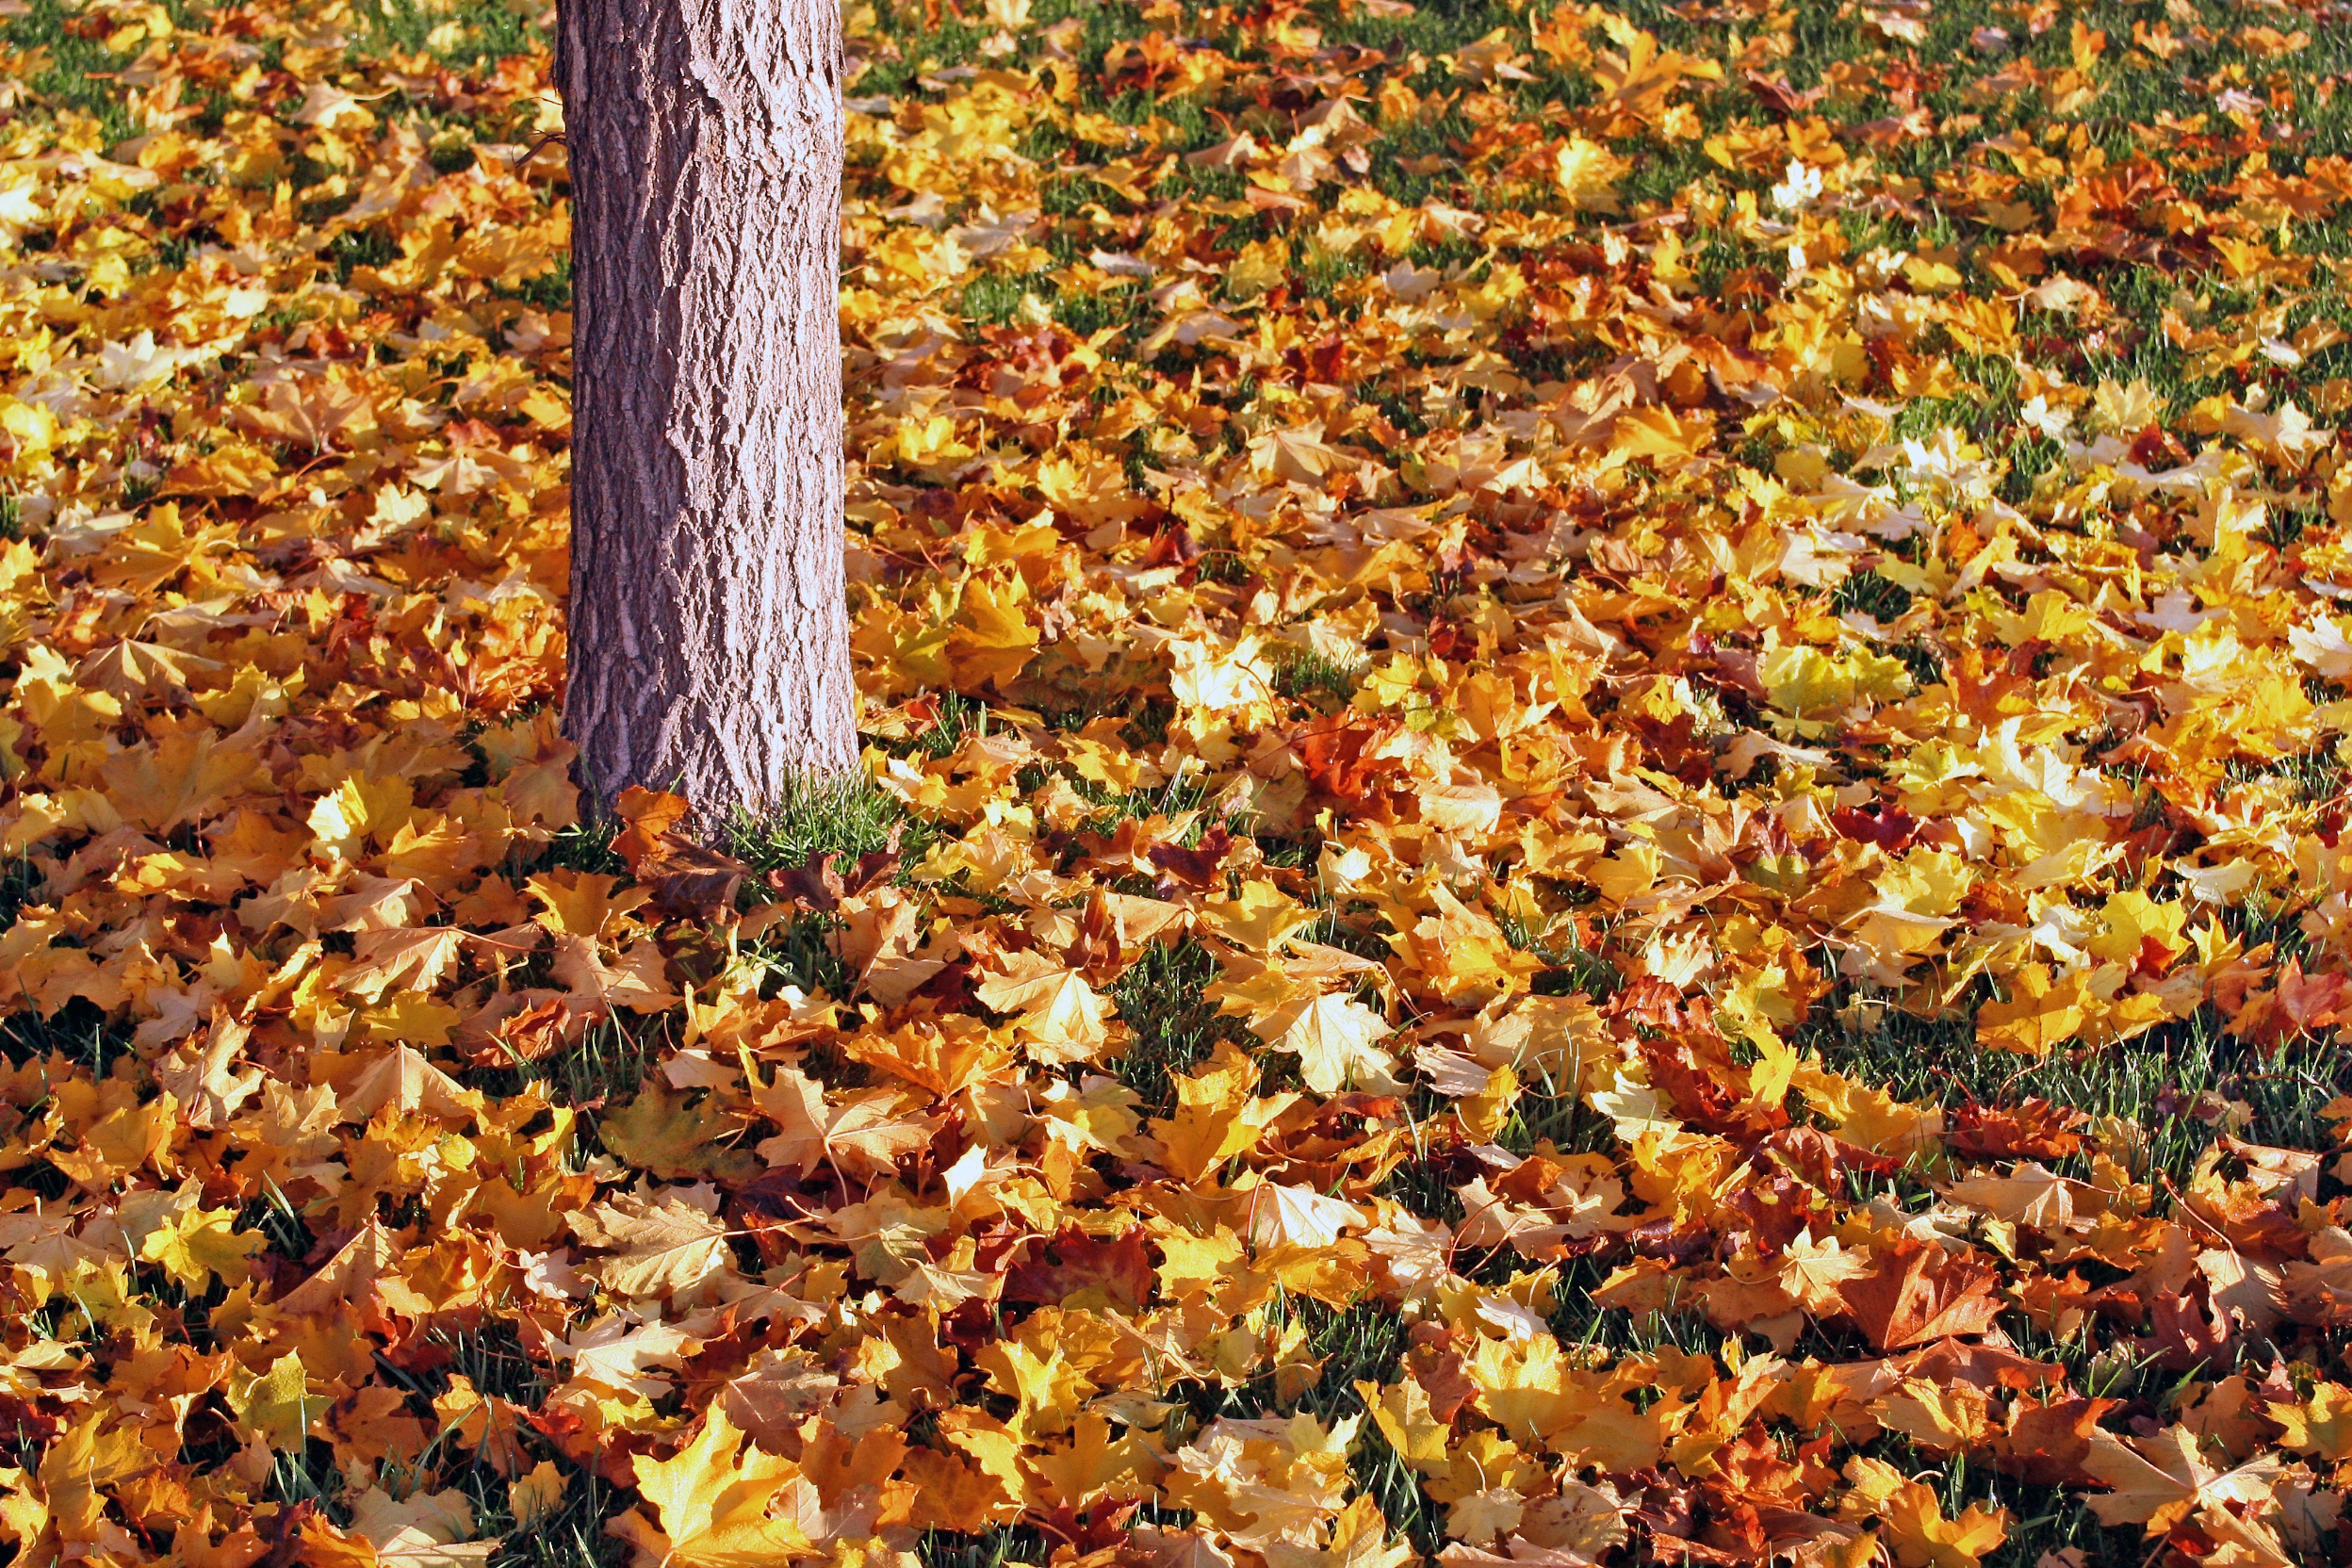
tree, nature, plant, sunlight, leaf, fall, flower, autumn, soil, botany, yellow, flora, season, leaves, deciduous, woodland, dry leaves, woody plant